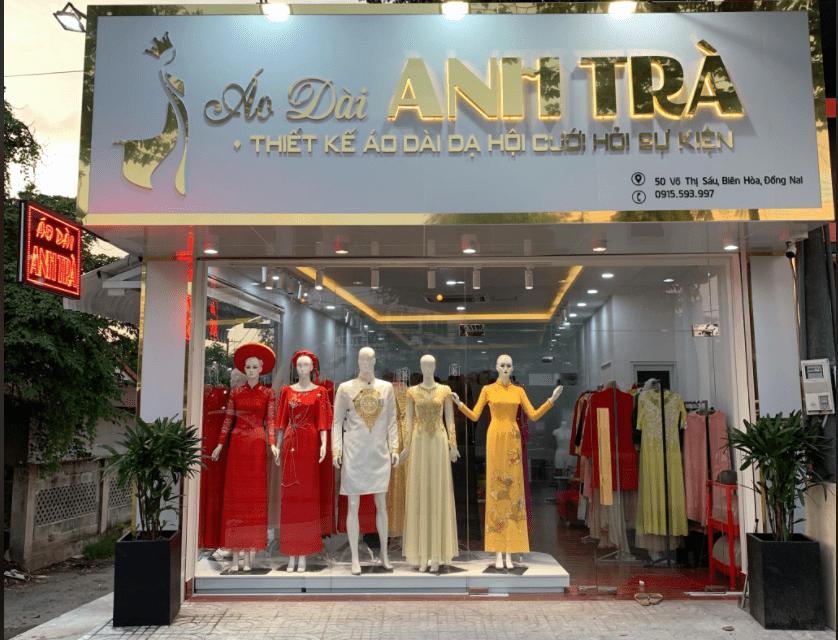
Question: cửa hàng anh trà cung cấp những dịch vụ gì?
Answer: thiết kế áo dài dạ hội cưới hỏi sự kiện